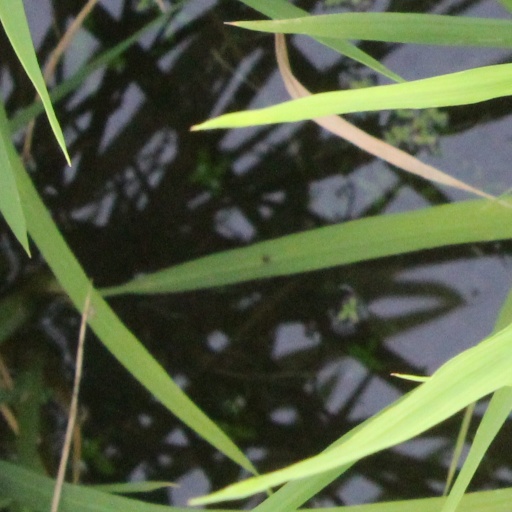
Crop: rice